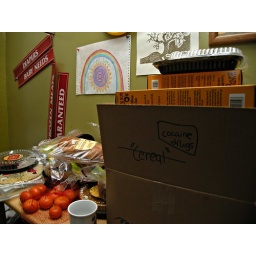
&amp;quot;Dumpstered&amp;quot; items are gathered on a table in the kitchen of D.C.'s 3rd St Co-op.